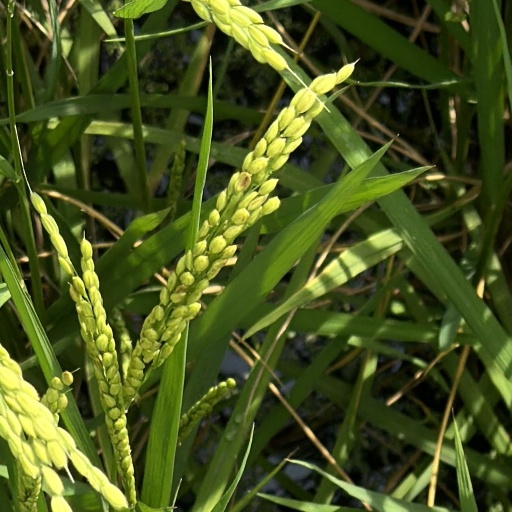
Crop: rice